Richard Hasen

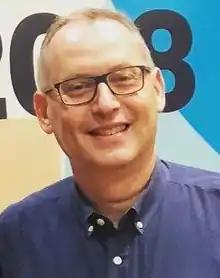
Rick Hasen in 2018 at South by Southwest

Richard L. Hasen is an American legal scholar and law professor at the University of California, Los Angeles. He is an expert in legislation, election law and campaign finance.